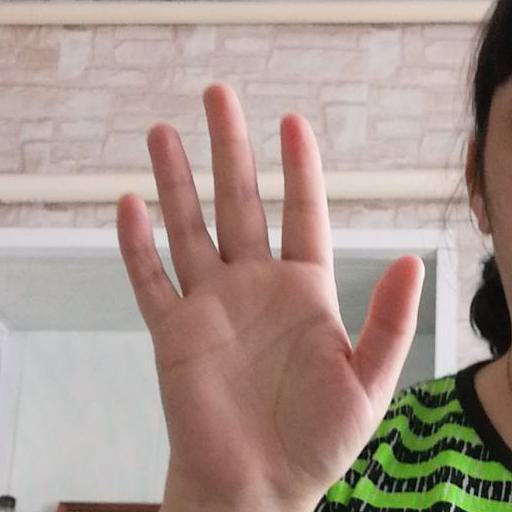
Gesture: palm